César Jiménez (baseball)

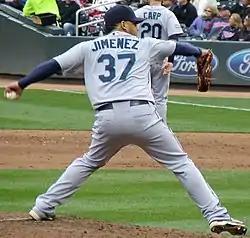
Jiménez with the Seattle Mariners in 2011

César Enrique Jiménez (born November 12, 1984) is a Venezuelan former professional baseball pitcher. He played in Major League Baseball (MLB) for the Seattle Mariners and Philadelphia Phillies.